Kâzım Karabekir

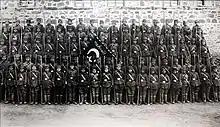
Gürbüz Çocuklar Ordusu, 1919.

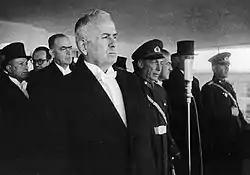
Kâzım Karabekir as the speaker of the Grand National Assembly of Turkey

In 1924, he was assigned to take Hakkari back. He was designated by the new Grand National Assembly in Ankara to sign also the friendship agreement Treaty of Kars with the Soviet Union on 23 October 1921. He then conquered Hakkari from the Assyrian forces and in the process, massacred and displaced many Assyrians.